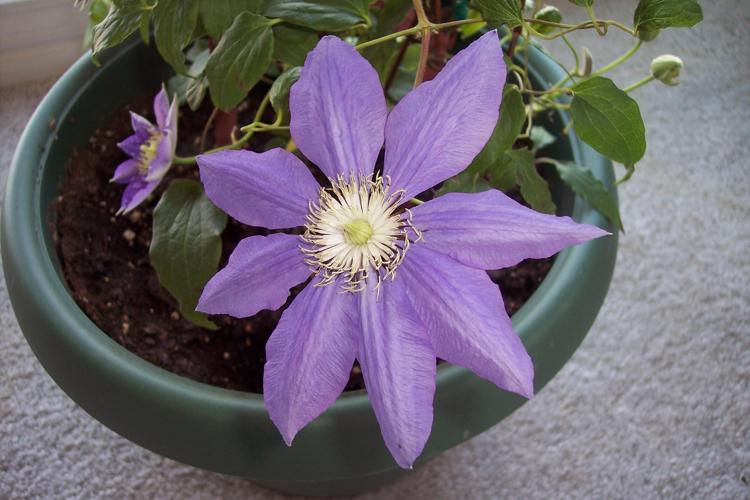
Label: clematis